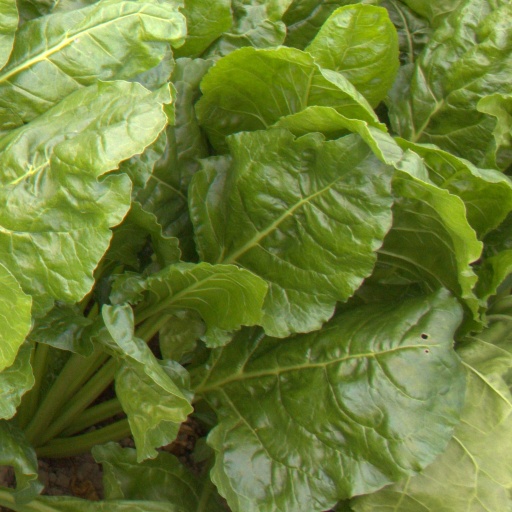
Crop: sugar beet